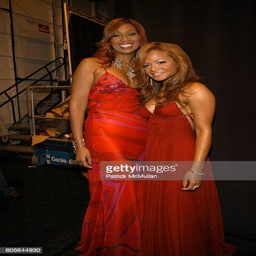
gospel artist and dancer attend fall at the tent